National American Woman Suffrage Association

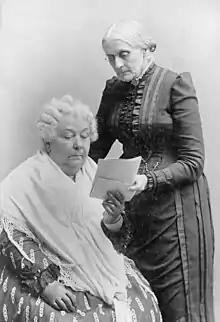
Elizabeth Cady Stanton (seated) with Susan B. Anthony in the late 19th century

The demand for women's suffrage in the United States was controversial even among women's rights activists in the early days of the movement. In 1848, a resolution in favor of women's right to vote was approved only after vigorous debate at the Seneca Falls Convention, the first women's rights convention. By the time of the National Women's Rights Conventions in the 1850s, the situation had changed, and women's suffrage had become a preeminent goal of the movement.